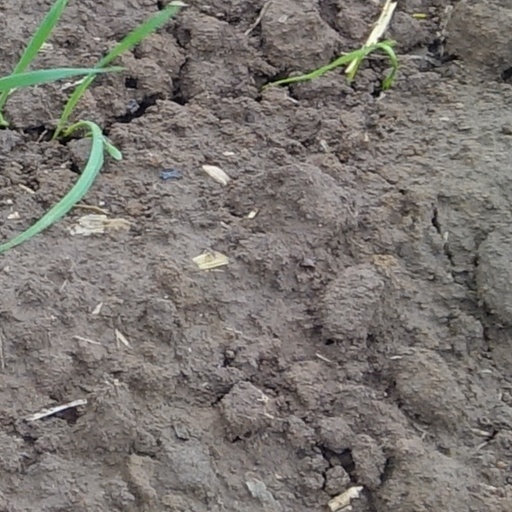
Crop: wheat